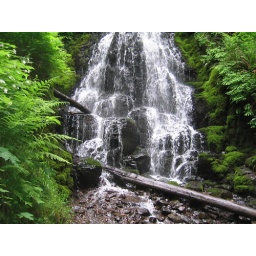
The bottom of Fairy Falls and the green forest around it.